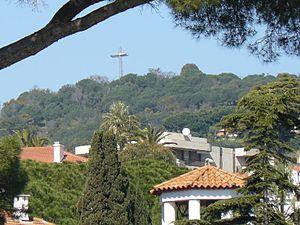
Cannes — /kan/ ou localement /ˈkanə/ — est une commune française de la communauté d'agglomération Cannes Pays de Lérins située dans le département des Alpes-Maritimes, en région Provence-Alpes-Côte d'Azur, sur la Côte d'Azur dont elle est une ville phare. Ses habitants sont appelés les Cannois en français et les canenc en provençal.
La Croix-des-Gardes est un quartier de la commune française de Cannes située dans le département des Alpes-Maritimes et la région Provence-Alpes-Côte d'Azur sur la Côte d'Azur.